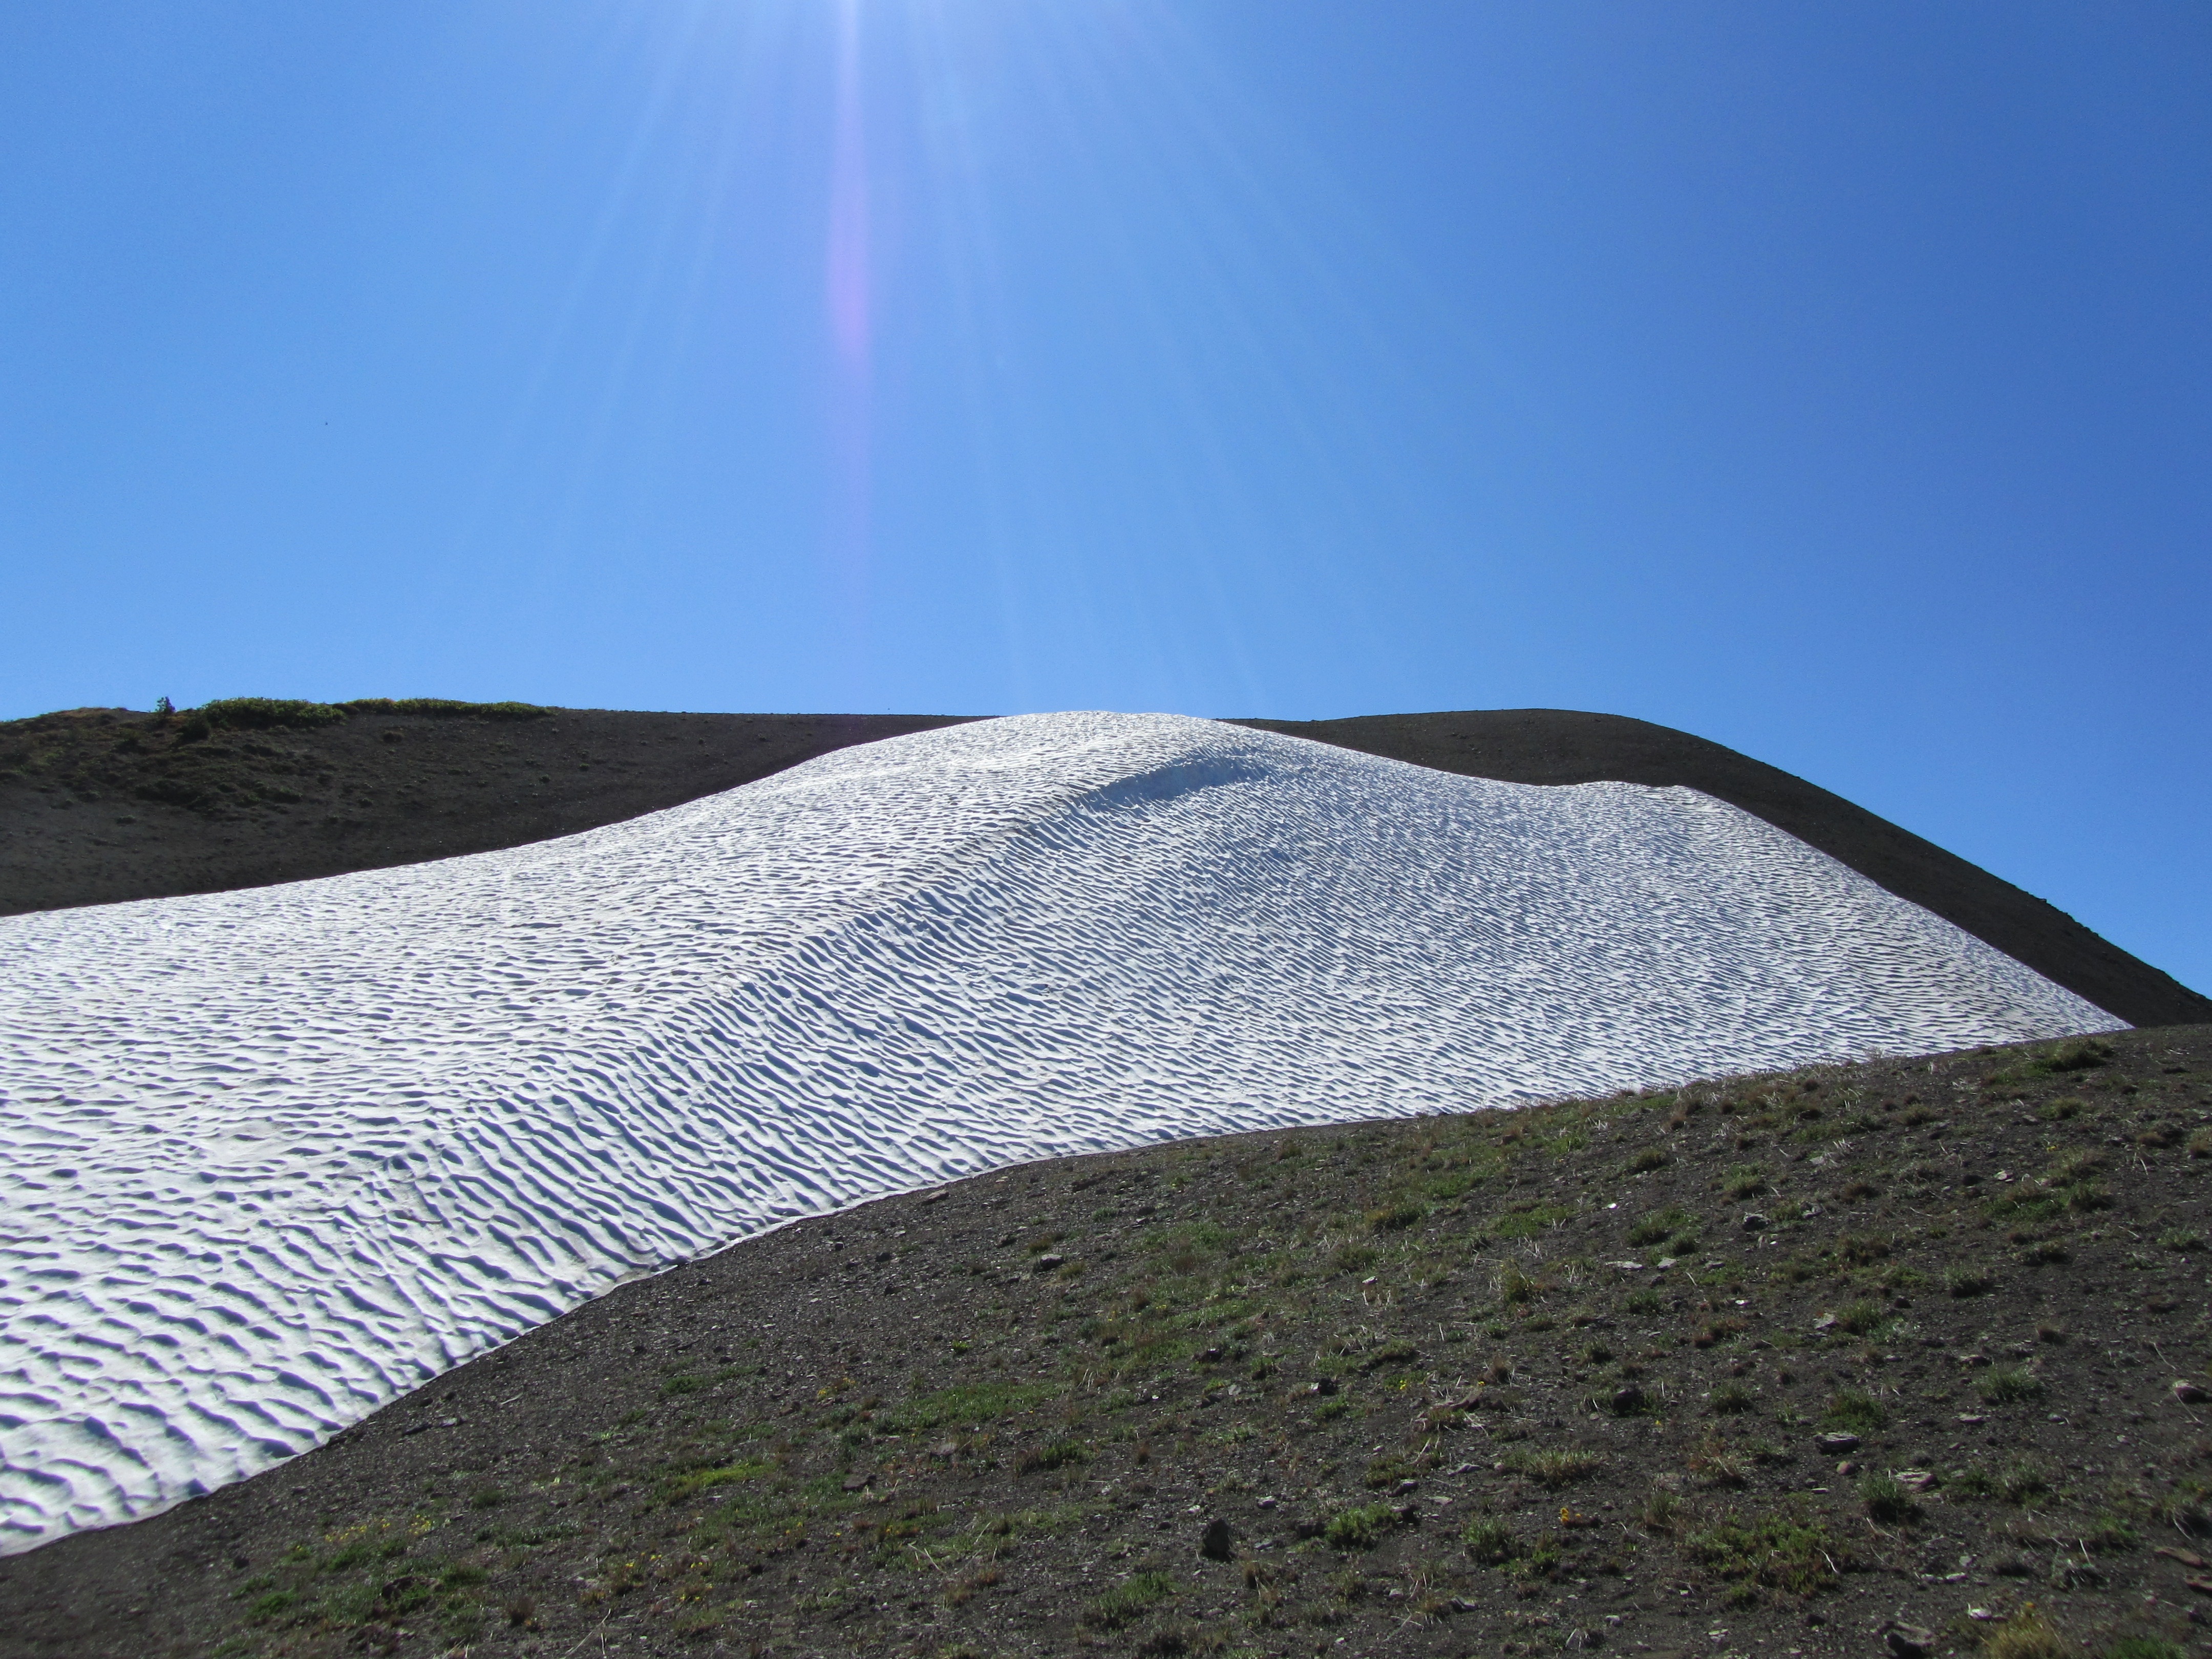
sea, sand, mountain, snow, hill, wind, ridge, summit, blue sky, geology, mountains, canada, badlands, plateau, ecosystem, sunbeam, mound, landform, snowfield, geographical feature, mountainous landforms, volcanic landform